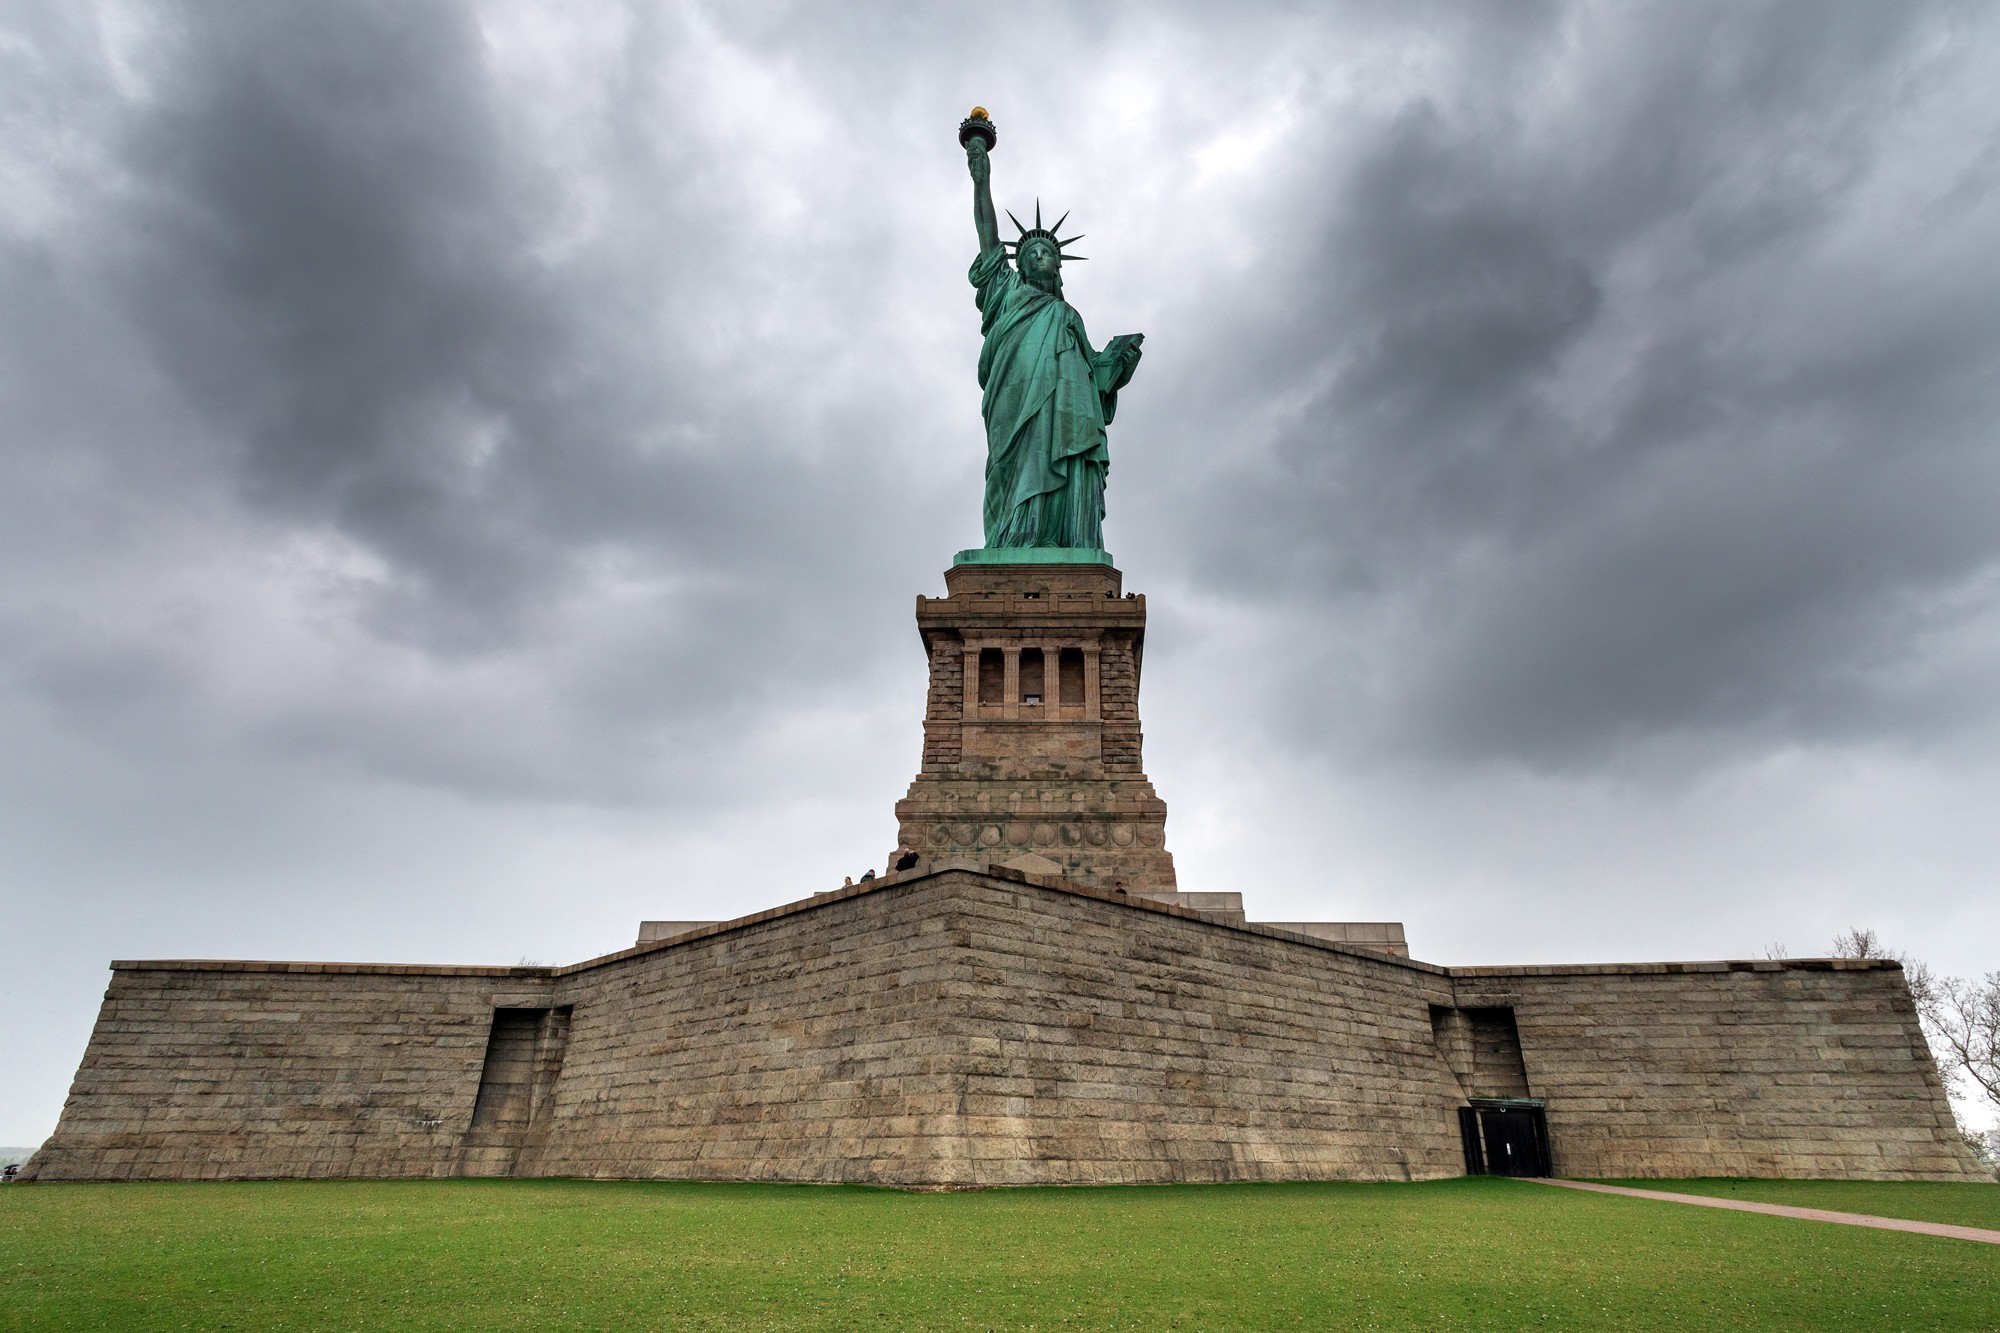
Landmark: Statue of Liberty